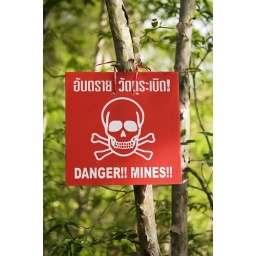
Mine field warning sign in the forest close to the Thai Cambodian border.